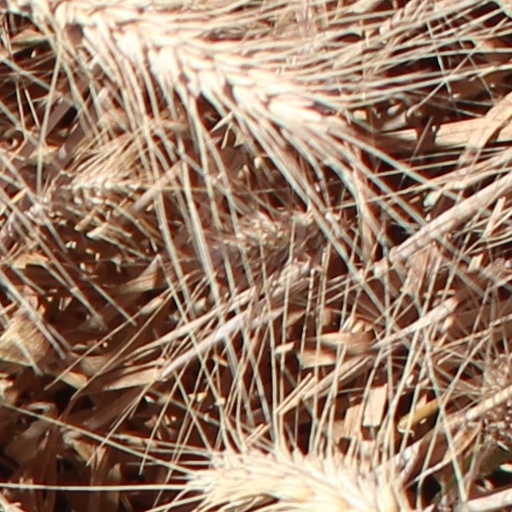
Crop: wheat